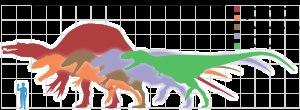
Les Carcharodontosaurinae forment une sous-famille éteinte de dinosaures théropodes, classés parmi les Carcharodontosauridae. Ils vivaient en Amérique du Sud et en Afrique du Nord au Crétacé, de l'Aptien au Turonien, soit il y a environ entre ≃125,0 et 89,8 millions d'années.